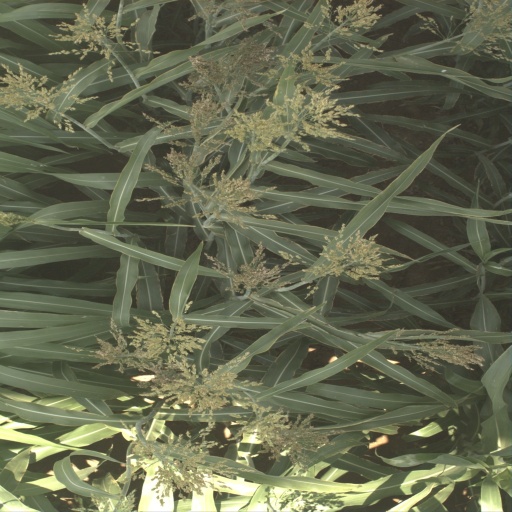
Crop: sorghum